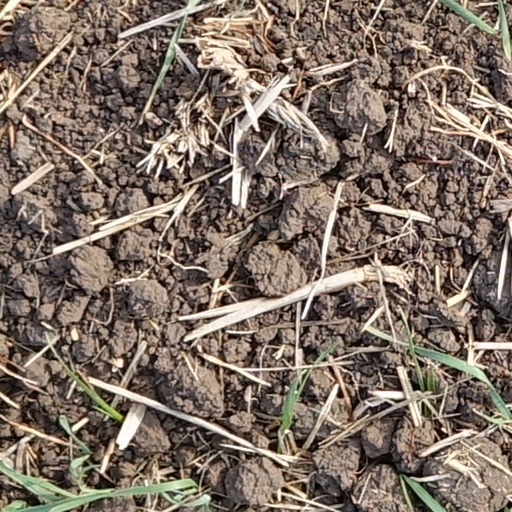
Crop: wheat